April (1961 film)

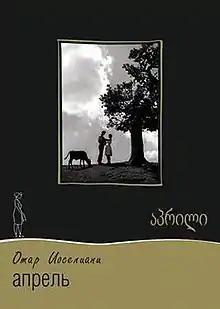

April is a short romance-drama film written and directed by Otar Iosseliani. The film was produced in 1961 in Iosseliani's early period while still in his native Georgia.